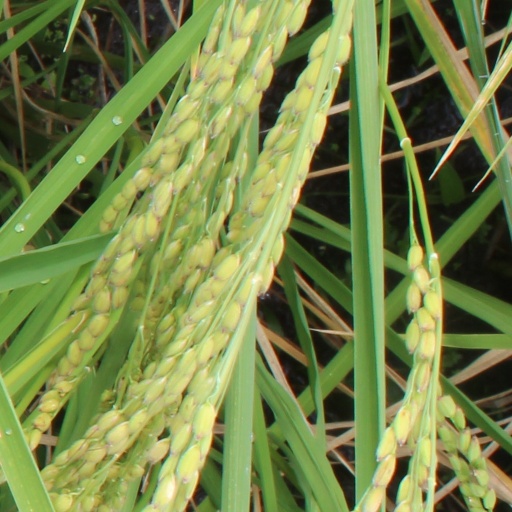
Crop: rice